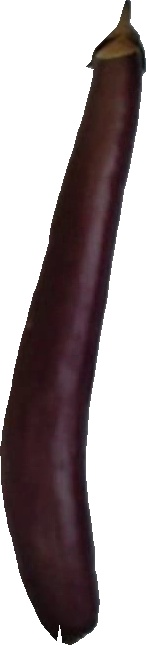
Label: eggplant_long_1